Question: Please indicate a possible affordance area of the baseball bat that can be used for holding
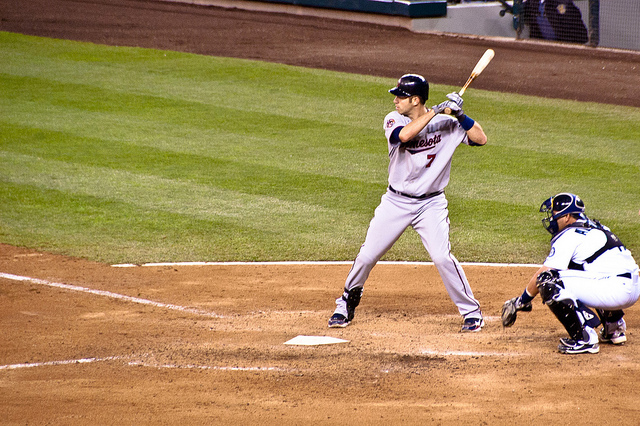
Answer: [433.5, 88, 469.5, 122]